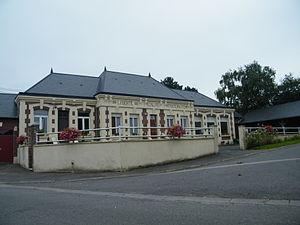
Mairie-école de Maurepas, Somme, France, reconstruite après la Première Guerre mondiale.
Maurepas est une commune française située dans le département de la Somme, en région Hauts-de-France.